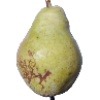
Label: Pear Williams 1